Oh! Sabella

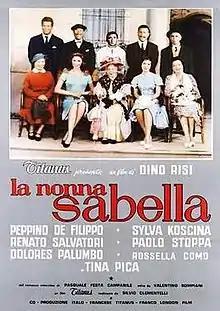

La nonna Sabella (internationally released as Oh! Sabella) is a 1957 Italian comedy film directed by Dino Risi. It is based on the novel of the same name written by Pasquale Festa Campanile. The film won the Golden Shell at the San Sebastián International Film Festival. It was followed by "La nipote Sabella".